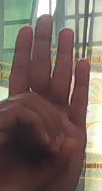
ASL sign: 0